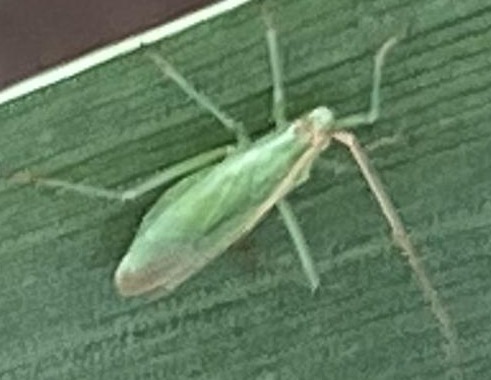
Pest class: non_pest_herbivores